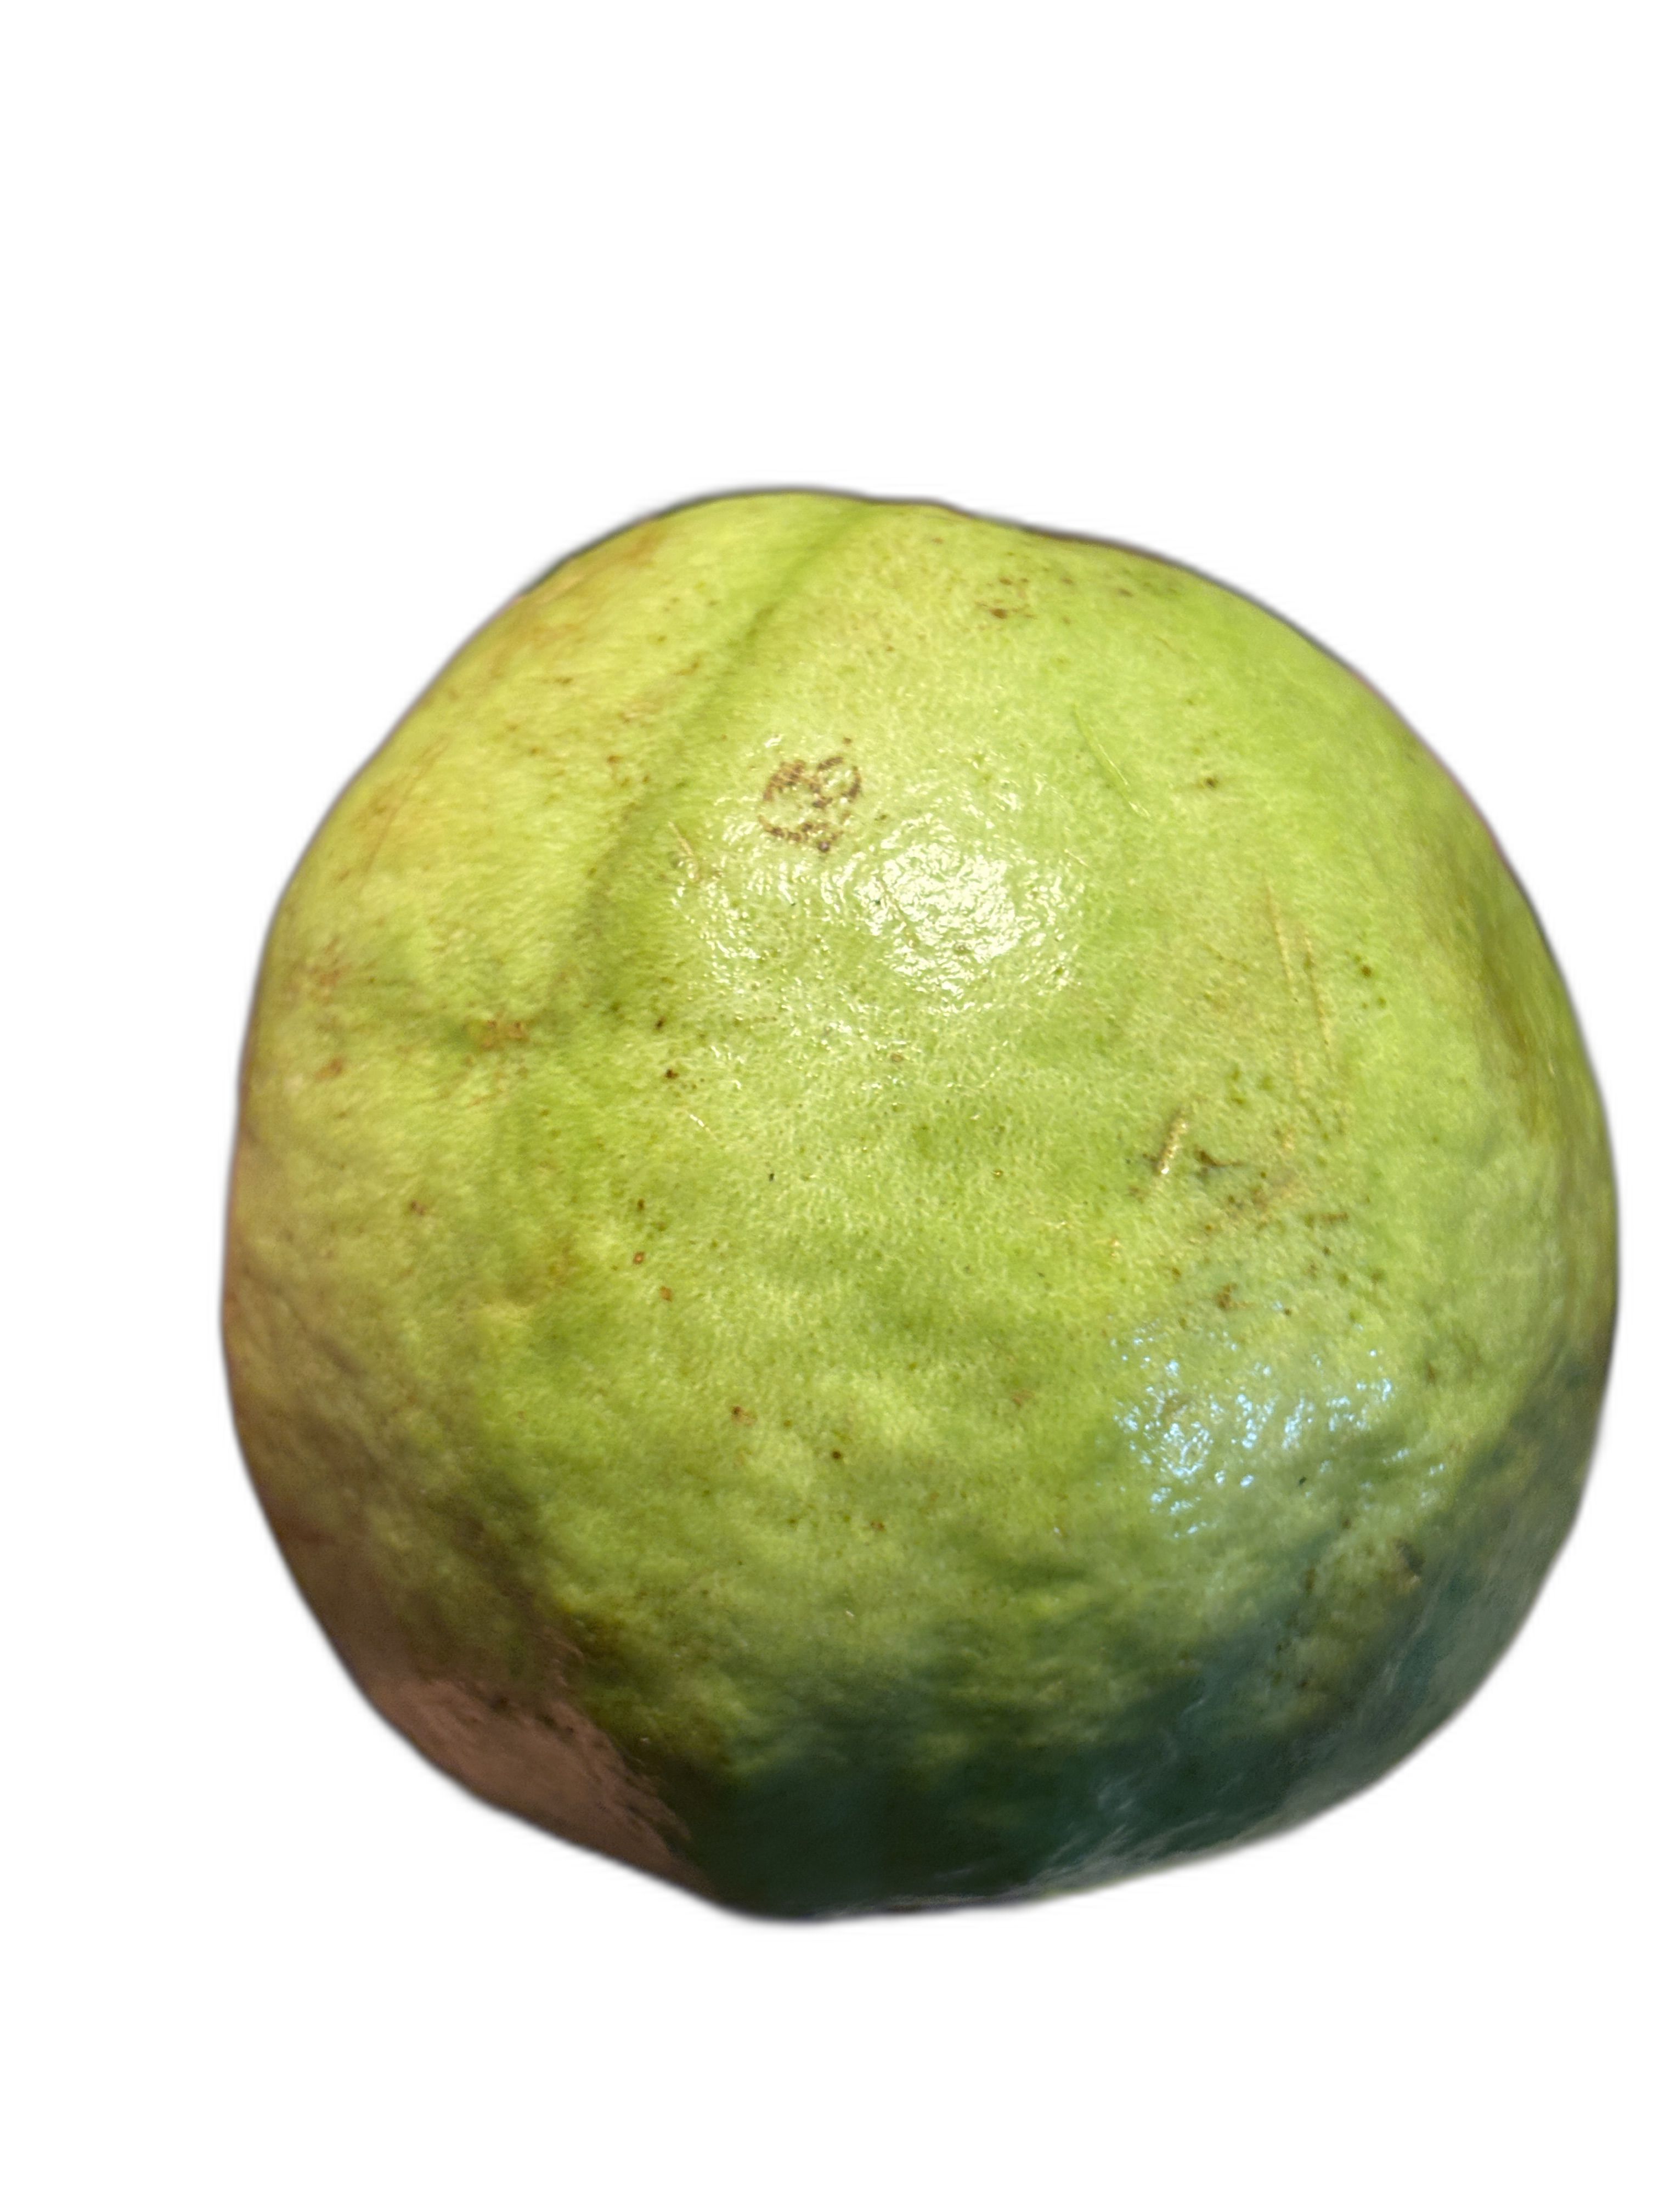
Plant part: fruit
Disease: Healthy